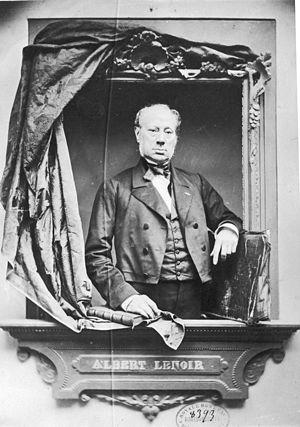
Portrait d'Albert Lenoir (1801-1891), vers 1875, historien, archéologue, écrivain, voyageur et peintre
Albert Lenoir est un historien, archéologue, écrivain, voyageur et peintre. Il est célèbre pour avoir créé le Musée du Moyen Âge à Paris en 1844 et l'avoir dirigé pendant 40 ans, et pour avoir édité une Statistique monumentale de Paris, première tentative scientifique de parler des grands monuments parisiens.